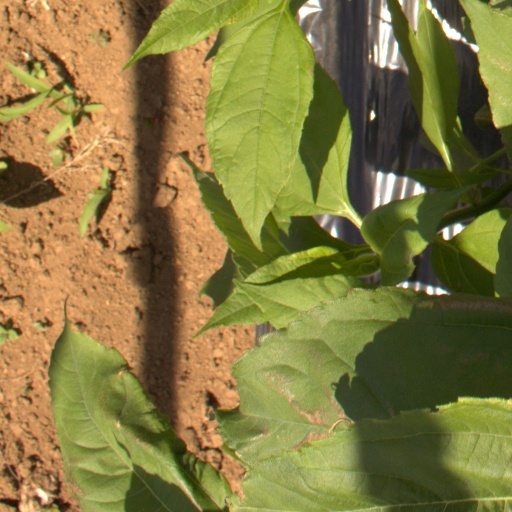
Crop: Jerusalem artichoke